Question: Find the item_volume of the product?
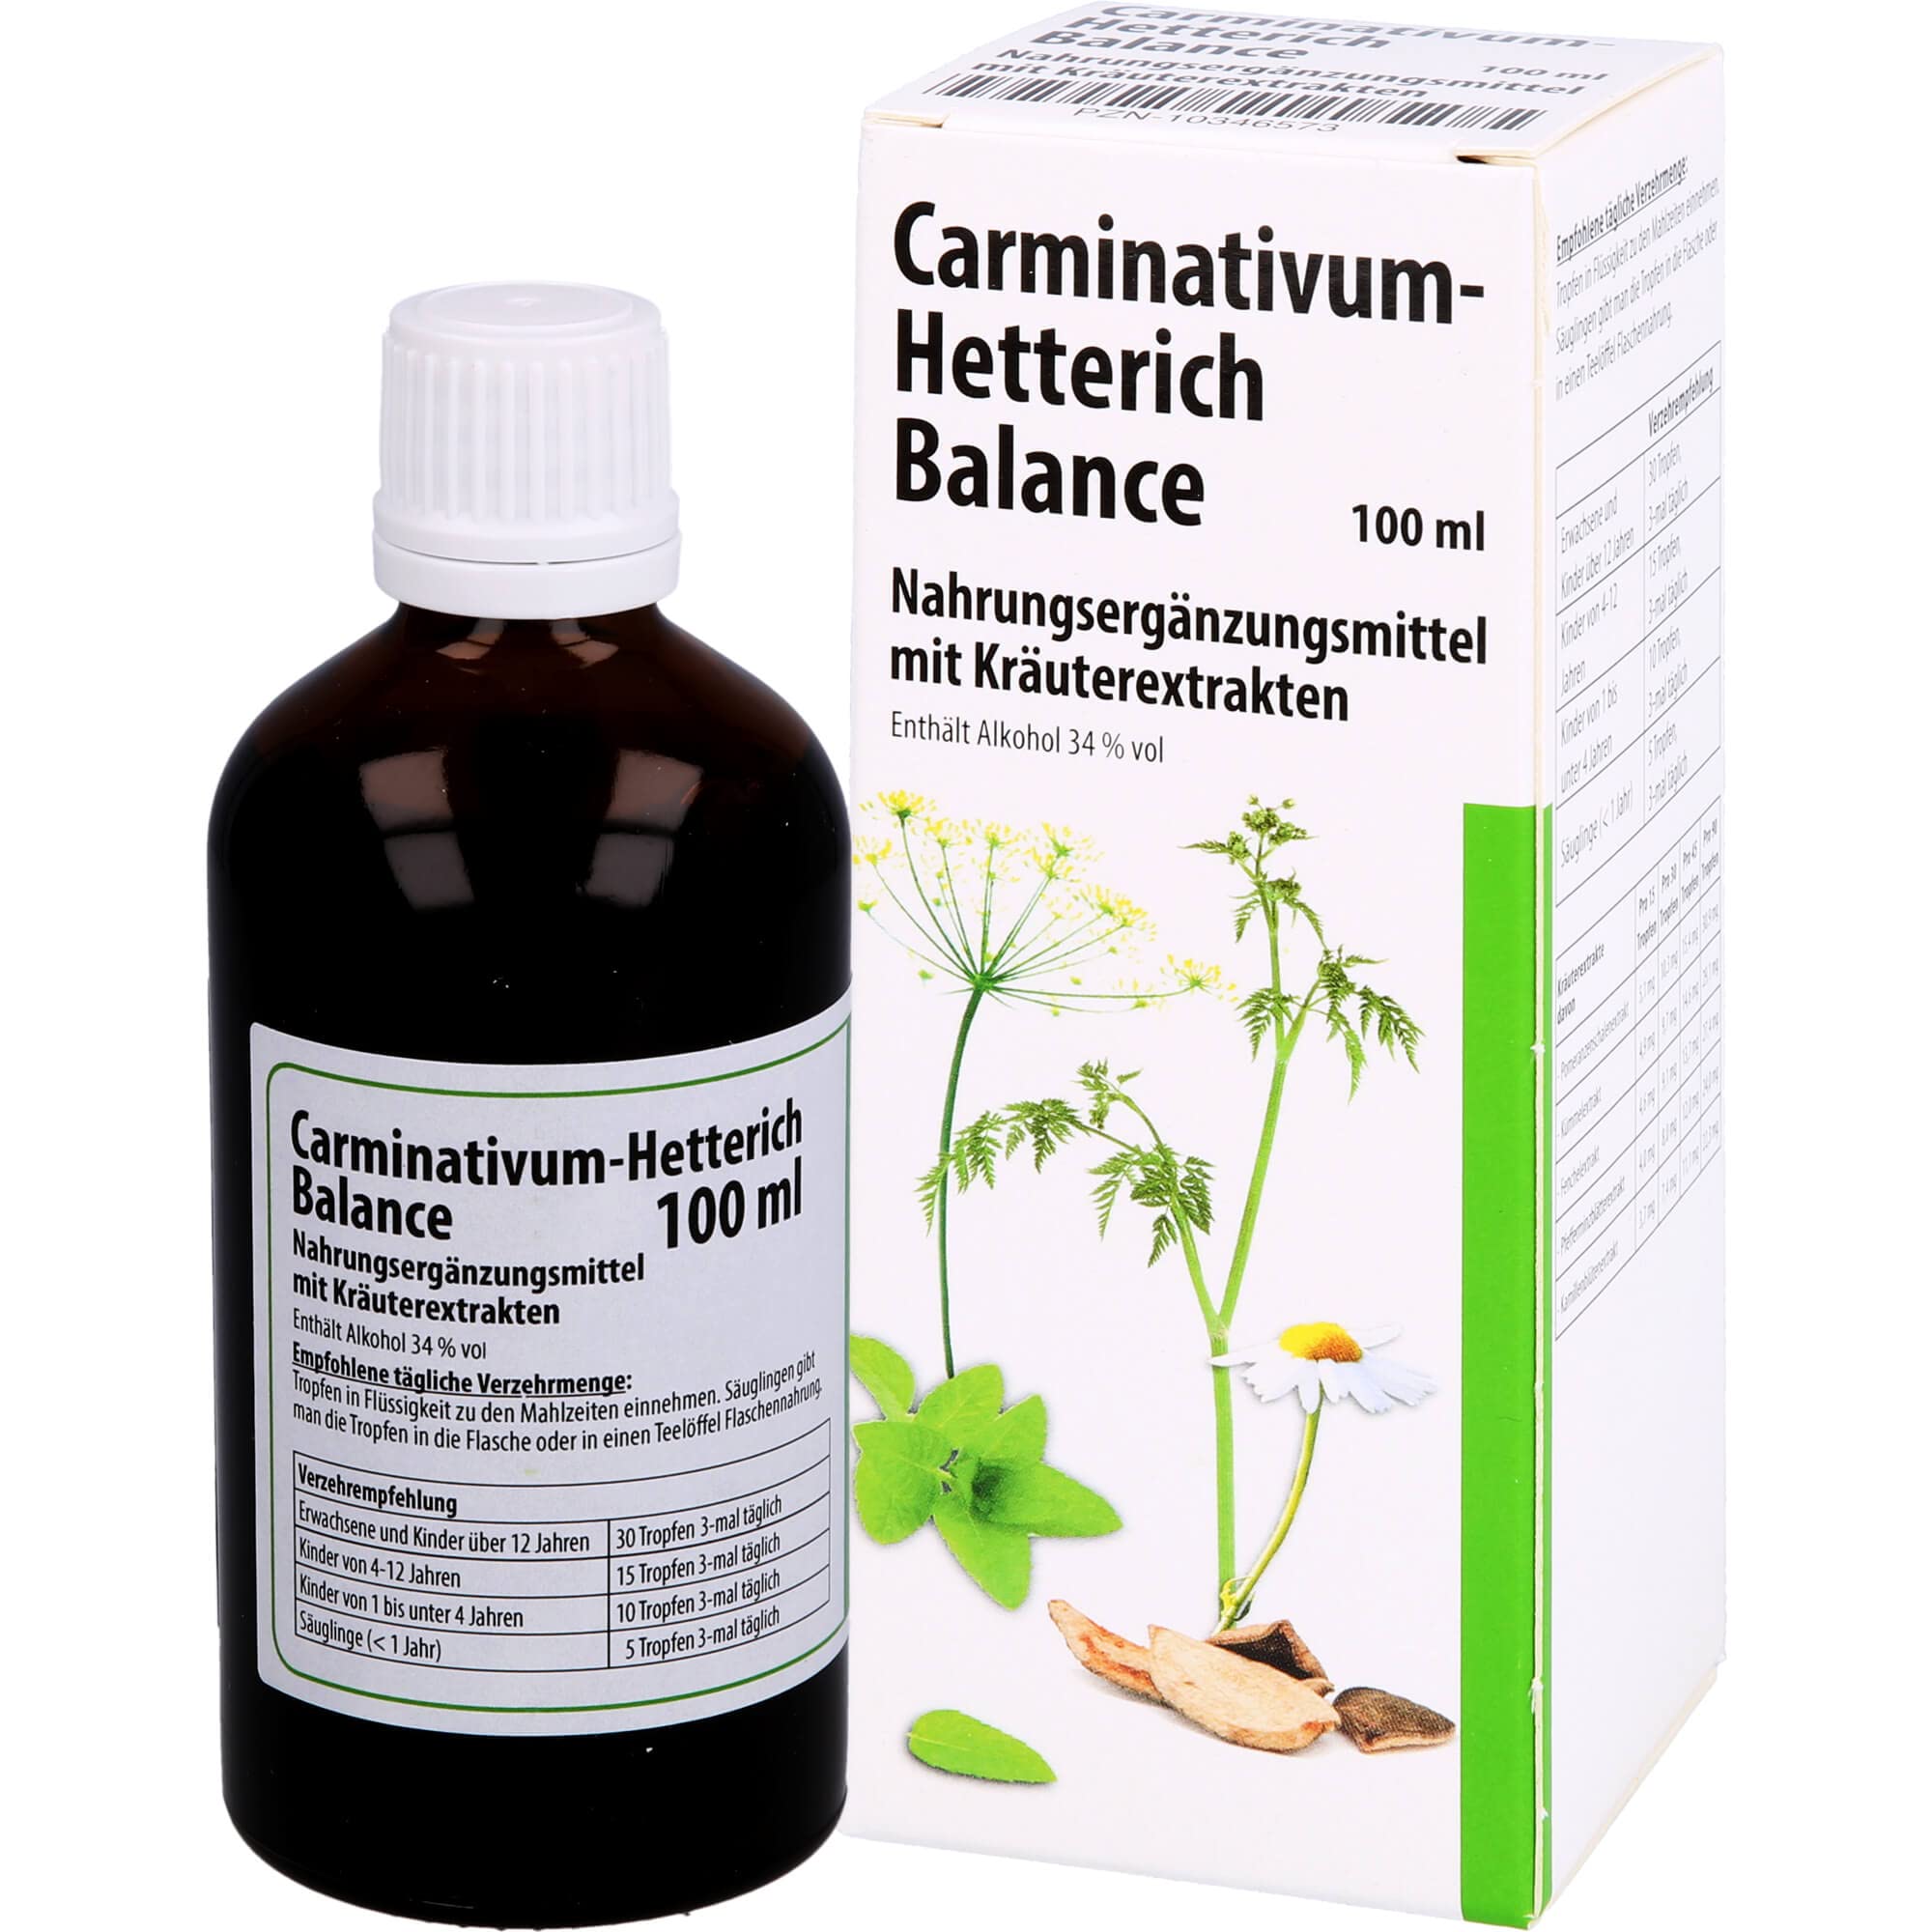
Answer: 100.0 millilitre